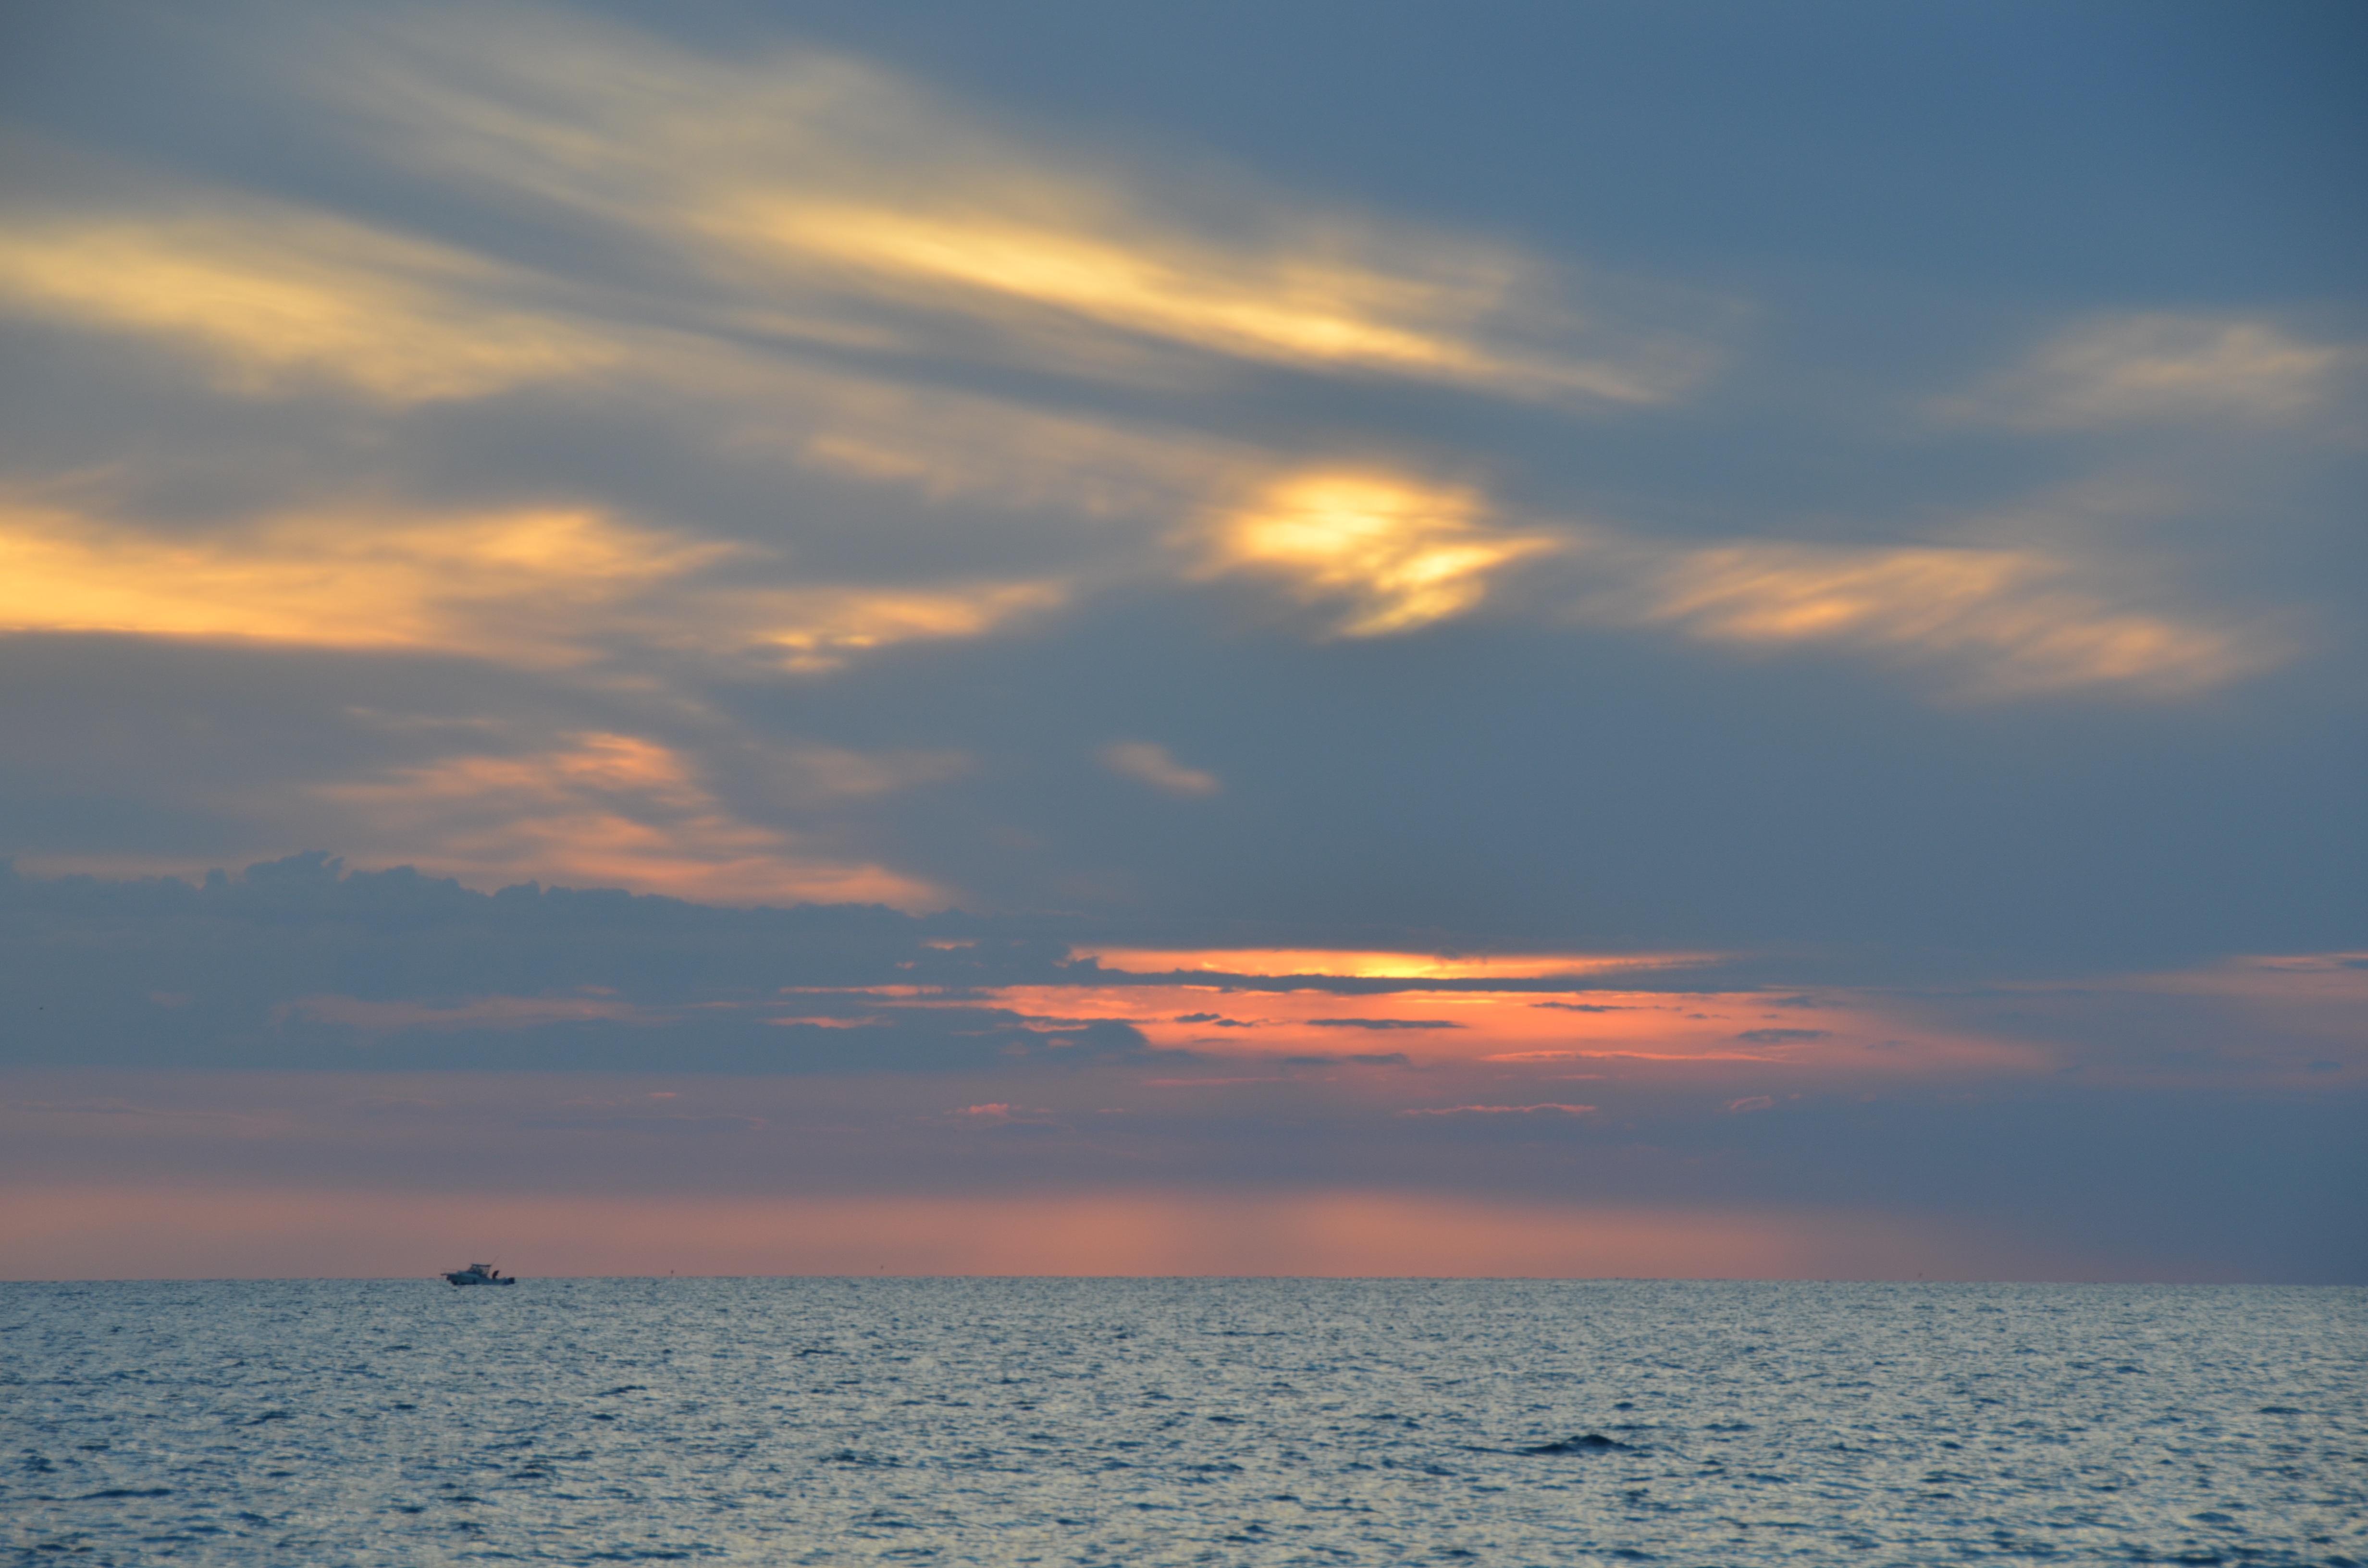
beach, sea, coast, water, nature, ocean, horizon, cloud, sky, sunshine, sun, sunrise, sunset, sunlight, morning, shore, wave, dawn, vacation, travel, dusk, evening, yellow, body of water, afterglow, orange sky, wind wave